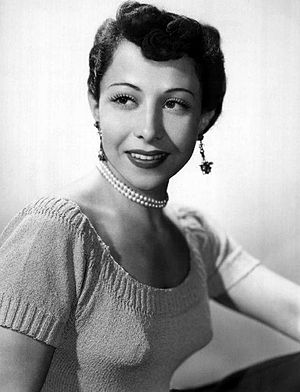
June Foray
June Foray i 1952.
June Foray var amerikansk skuespillerinde og stemmekunstner.